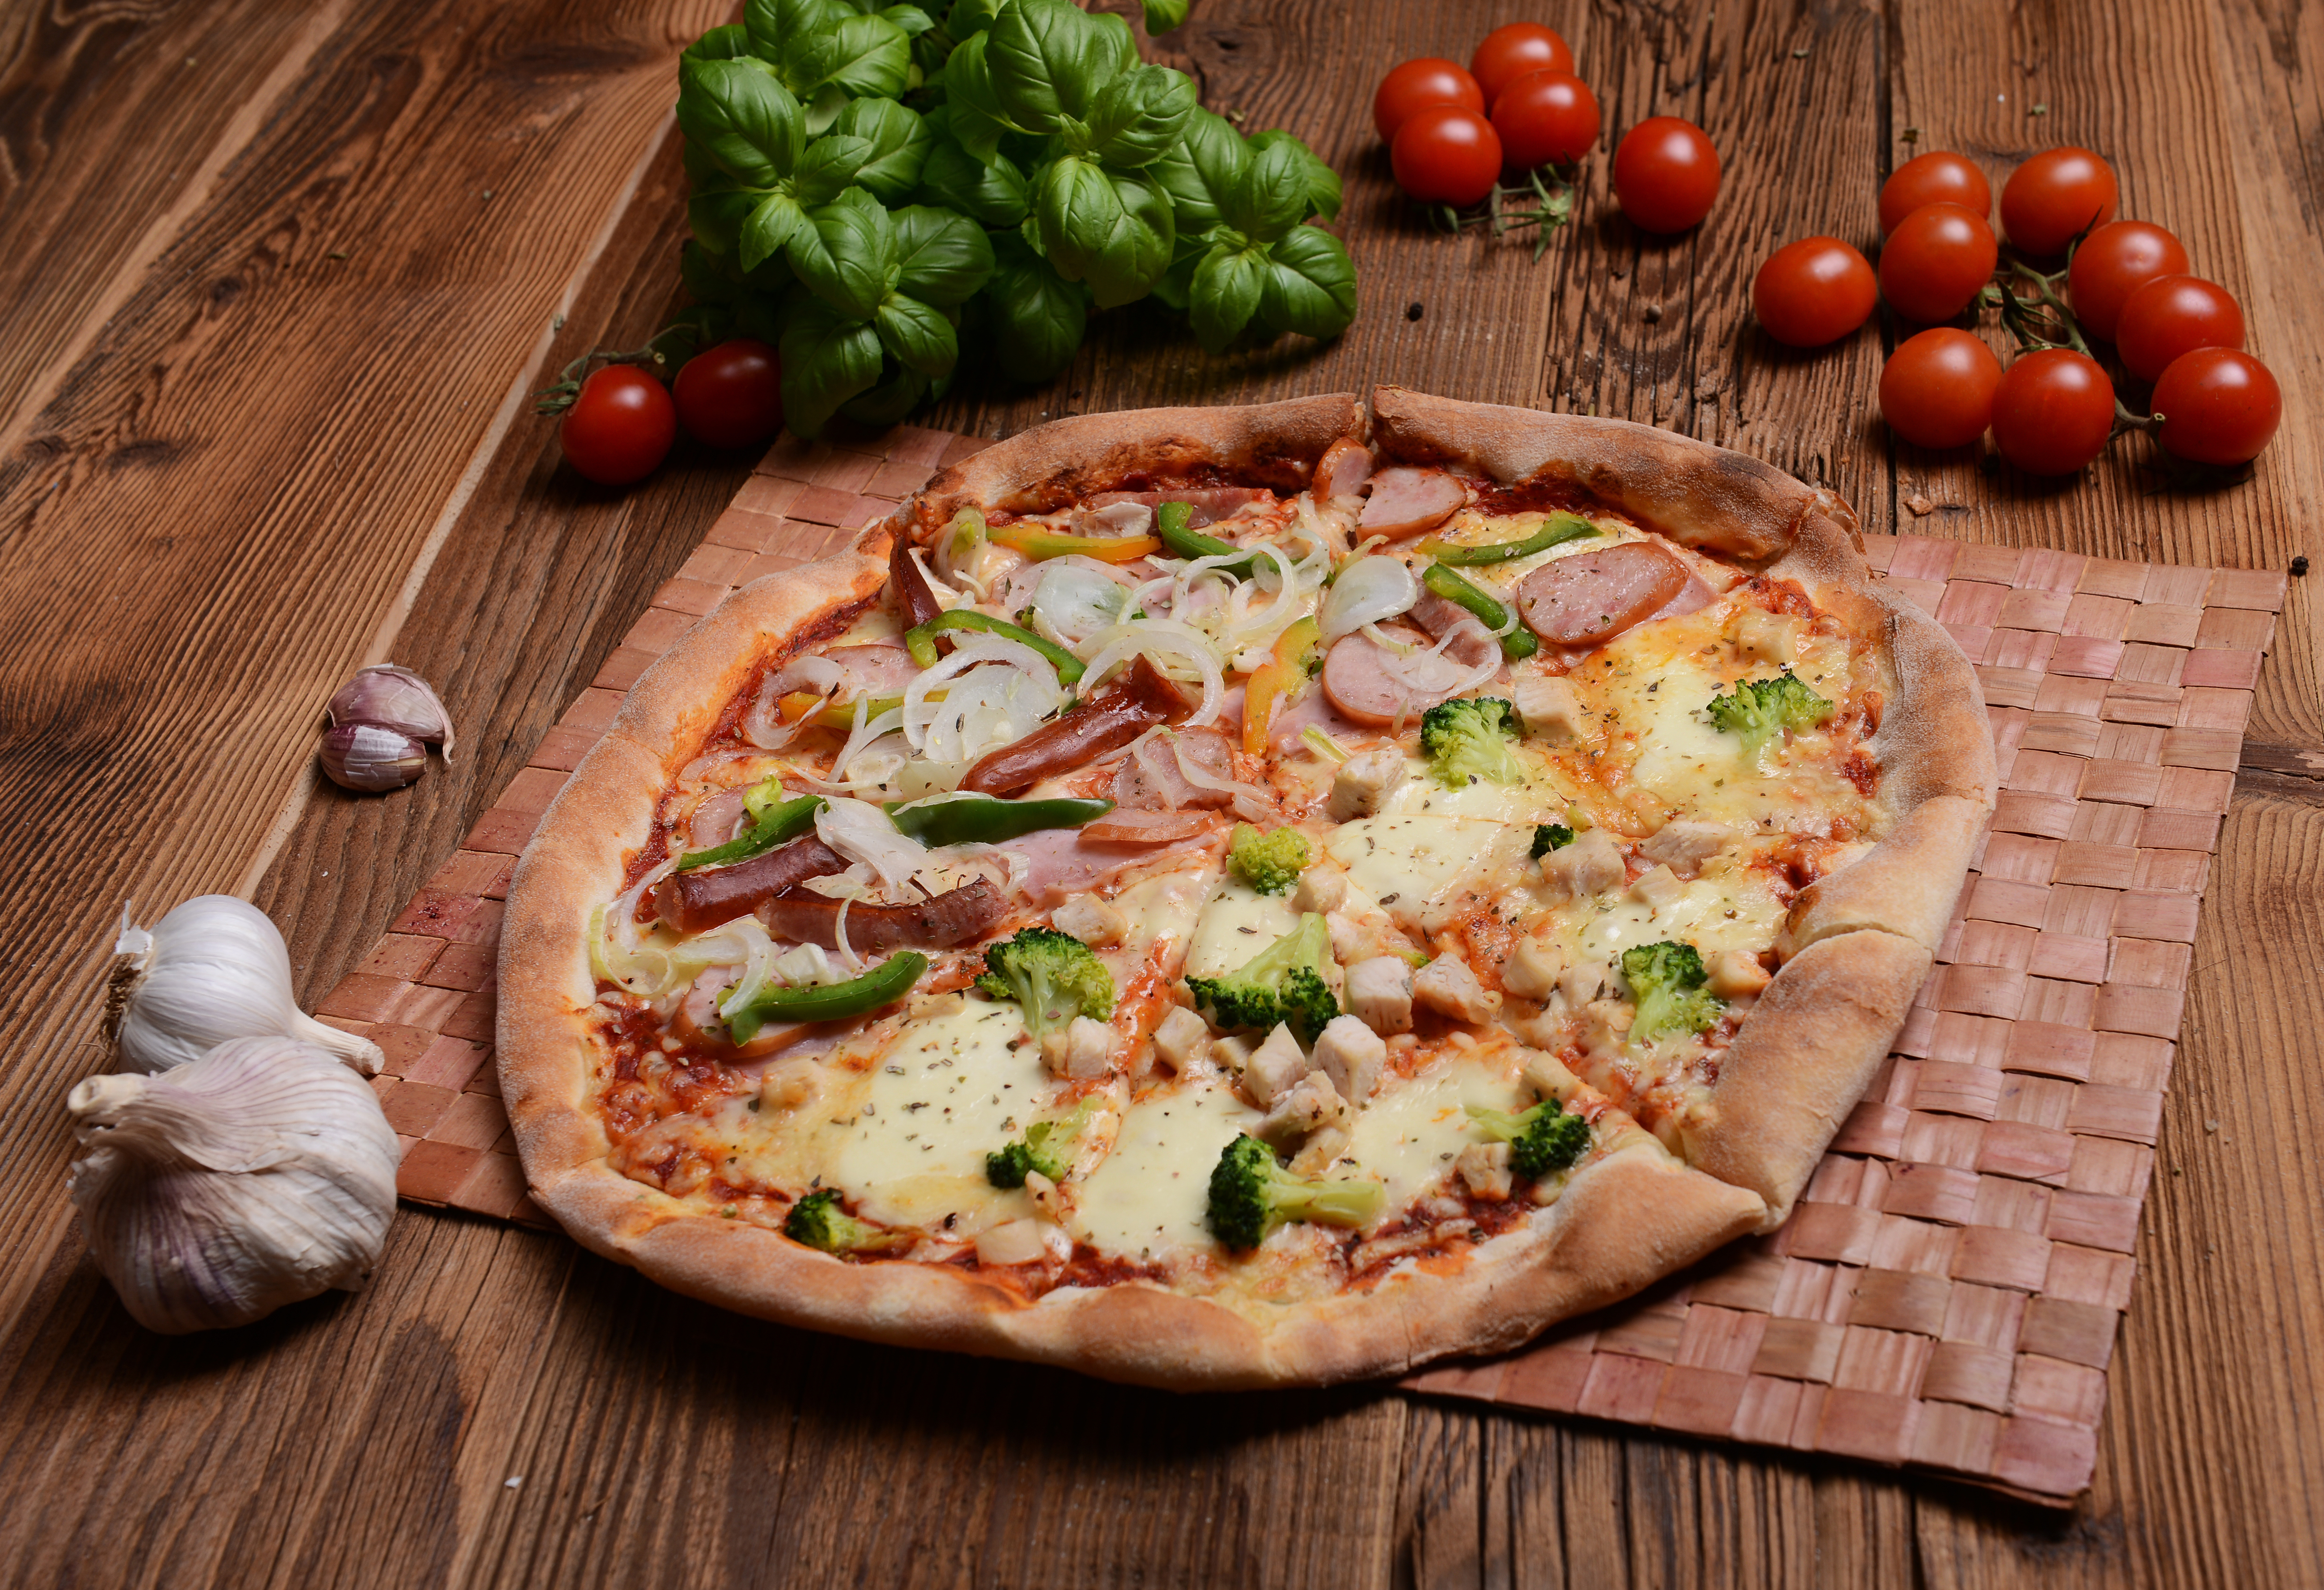
pizza, food, table, tableware, plant, ingredient, plum tomato, plate, recipe, fines herbes, california style pizza, natural foods, leaf vegetable, fast food, pizza cheese, cuisine, bush tomato, garnish, baked goods, produce, vegetable, fruit, cherry tomatoes, dish, meat, finger food, bread, dishware, junk food, comfort food, platter, cooking, Food group, wood, whole food, superfood, tomato, flatbread, local food, goat cheese, italian food, vegan nutrition, georgian cuisine, cheese, herb, side dish, supper, stuffing, solanales, american food, nightshade family, culinary art, breakfast, dairy, cruciferous vegetables, tarte flamb e, meal, lunch, flowering plant, cutting board, bowl, prosciutto, vegetarian food